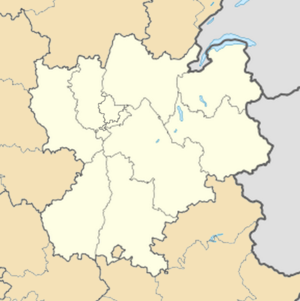
Carte administrative vierge d(Rhône-Alpes destinée à la géolocalisation, avec régions et départements distingués. Échelle approximative
La grotte de Gournier est située près de Choranche dans le massif du Vercors. La cavité s'ouvre à 572 m d'altitude au pied de la falaise du plateau de Presles. Elle est une des exsurgences du massif des Coulmes et la grotte est considérée par de nombreux spéléologues comme la plus belle rivière souterraine des Alpes.
La réserve naturelle nationale des Ramières du val de Drôme est une réserve naturelle nationale située en Auvergne-Rhône-Alpes. Classée en 1987, elle occupe une surface de 346 hectares et protège une partie du cours de la Drôme.
Le gouffre Mirolda est une cavité karstique située sur la commune française de Samoëns en Haute-Savoie dans le massif du Haut-Giffre. C'est l'une des entrées du réseau Lucien Bouclier.
Le gouffre de la Rasse est un gouffre découvert en 1994 sur le versant est du Grand Crêt d'Eau. Exploré par le Spéléo Club MJC de Bellegarde, il atteint la cote −690 m ce qui en fait le gouffre le plus profond du massif du Jura.